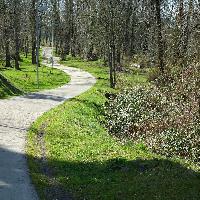
Weather: sun or clear